Litslena Church

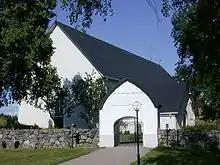
Litslena Church, view of the exterior

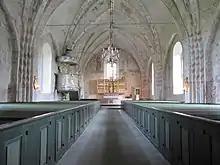
Litslena Church, view of the interior

Litslena Church is a medieval church in the Archdiocese of Uppsala (Church of Sweden) in Uppsala County, Sweden.